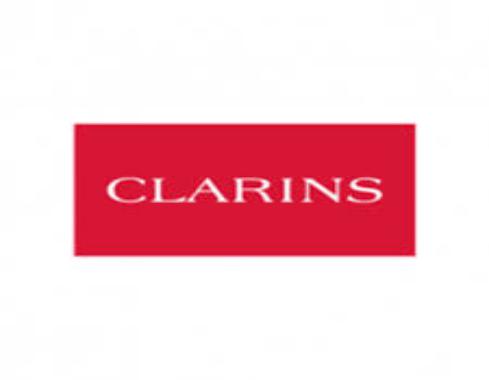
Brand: clarins
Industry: Necessities